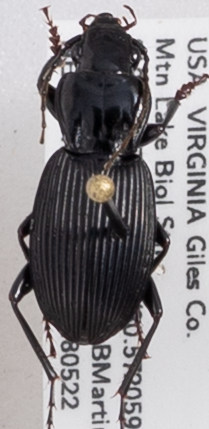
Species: Pterostichus lachrymosus
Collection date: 2018-05-22
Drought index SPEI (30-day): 1.466
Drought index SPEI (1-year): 0.554
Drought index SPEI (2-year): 0.678